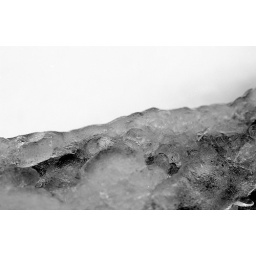
Sculpted by meltwater, on my kitchen window ledge.